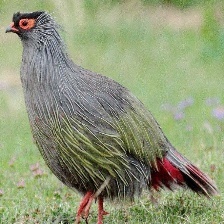
Species: BLOOD PHEASANT
Scientific name: ITHAGINIS CRUENTUS